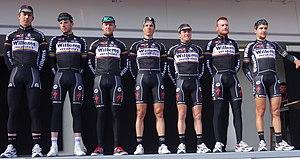
Reportage réalisé le mercredi 4 mars à l'occasion du départ du Samyn des Dames 2015 et du Samyn 2015 à Quaregnon, Belgique.
La saison 2015 de l'équipe cycliste Verandas Willems est la troisième de cette équipe.